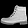
Label: Ankle boot